Describe the emotion expressed in this image:  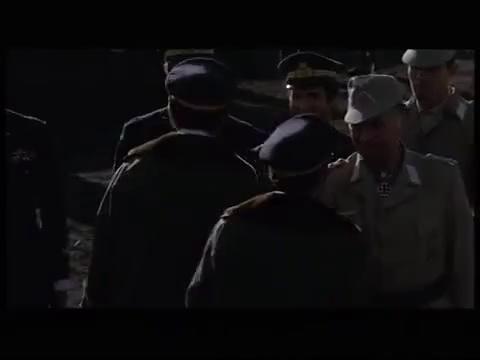
This person displays Pain, valence and arousal with low intensity.